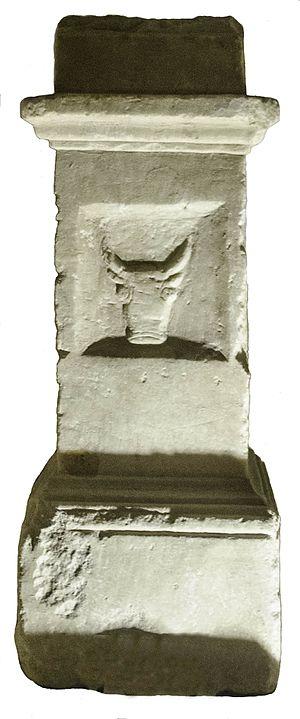
Autel taurobolique de Iulia et Hygia, face latérale gauche
Les autels tauroboliques de Lectoure sont une collection de vingt autels commémorant des sacrifices, appelés tauroboles, à la déesse Cybèle et à son parèdre Attis. Découverts, pour tous ceux qui sont conservés, lors de la reconstruction du chœur de la cathédrale de Lectoure, ces autels furent aussitôt constitués en « collection publique ». S’ils ne représentent pas la moitié des autels tauroboliques actuellement conservés en France, comme cela a été longtemps affirmé, c’est du moins la collection la plus importante au monde par la quantité, la cohérence et l’état de conservation. Ils se trouvent au Musée Eugène-Camoreyt de Lectoure.
Lectoure est une commune française située dans le département du Gers en région Occitanie.